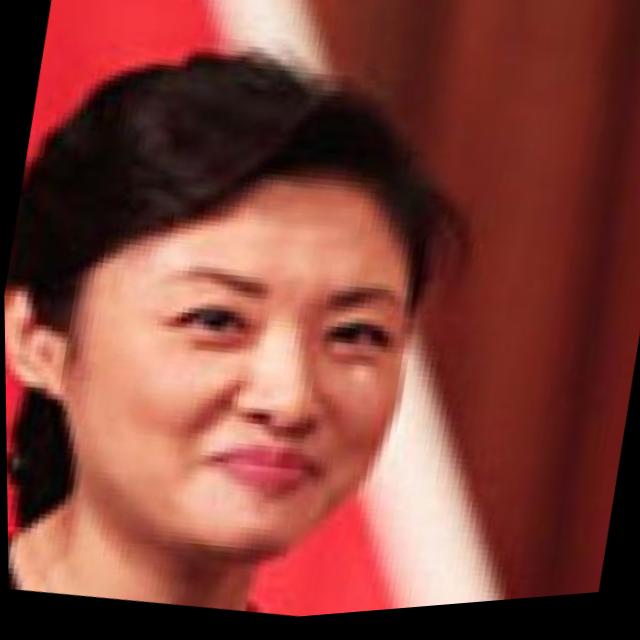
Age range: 21-44